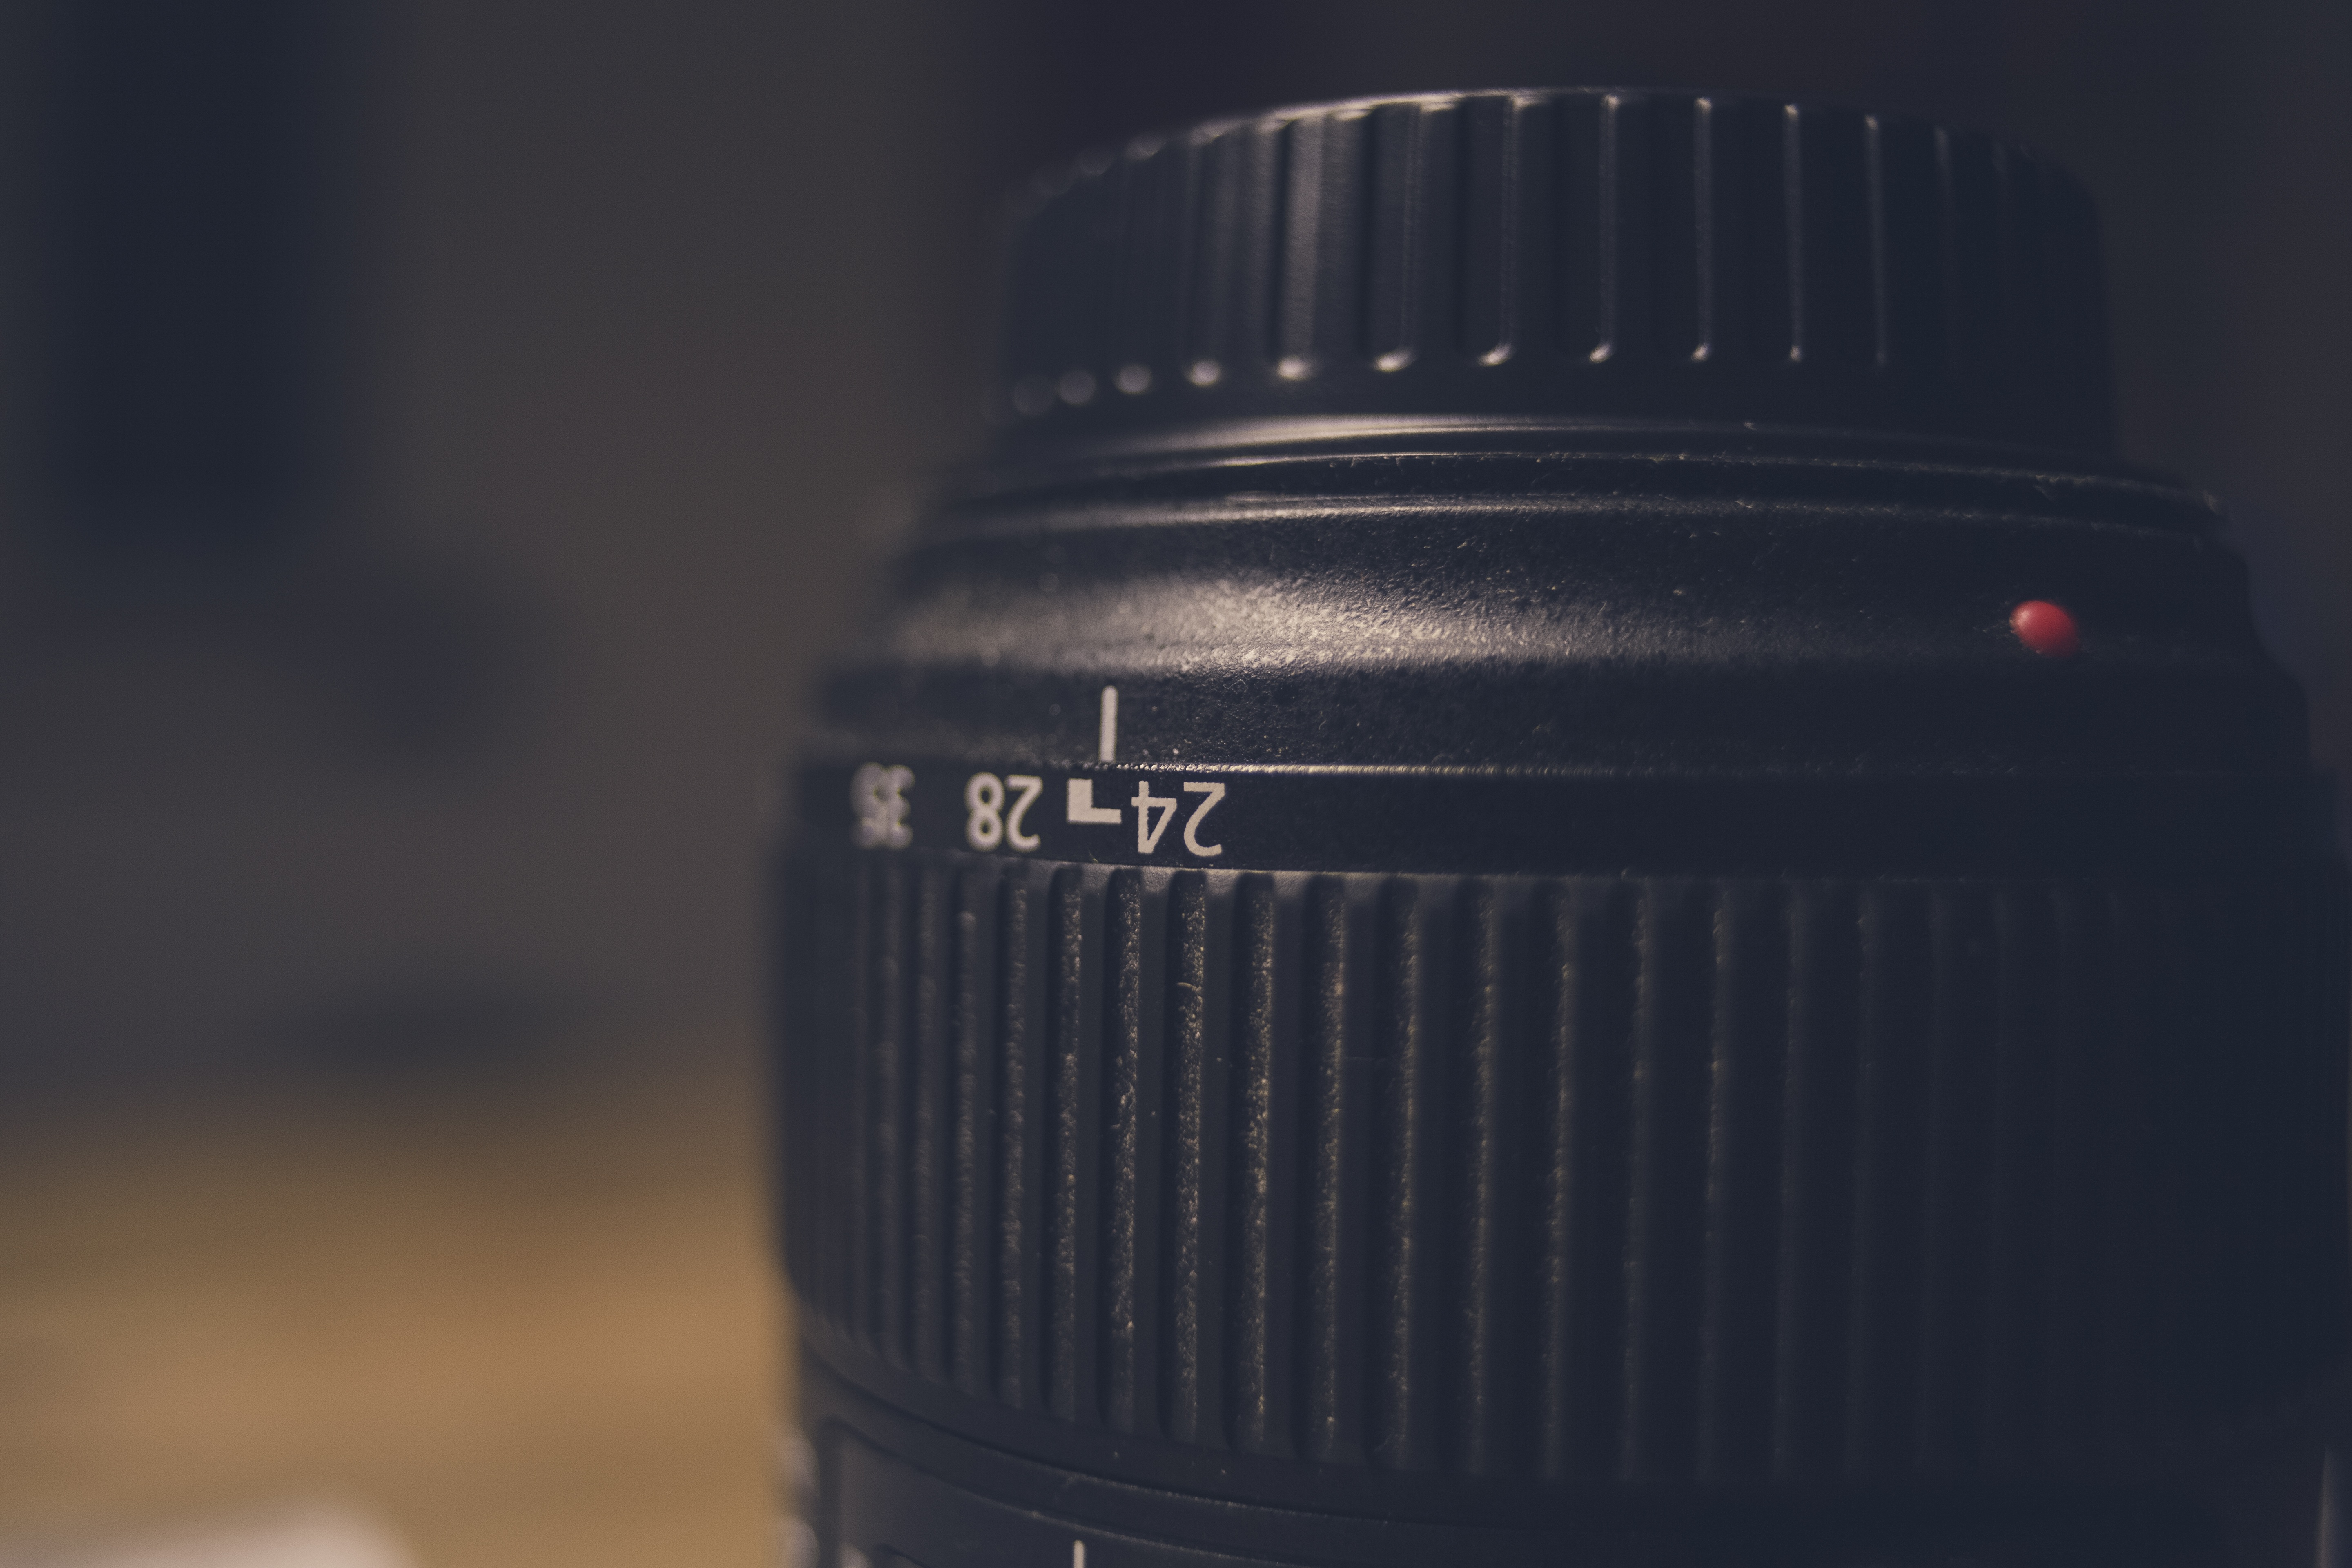
light, camera, photography, photographer, photo, dslr, lens, equipment, film camera, macro, canon, professional, black, lighting, close up, reflex camera, recording, digital camera, digital, photograph, camera lens, tele, lenses, photo accessories, man made object, digital slr, single lens reflex camera, cameras optics, teleconverter, camera accessory